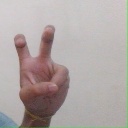
अक्षर: ई